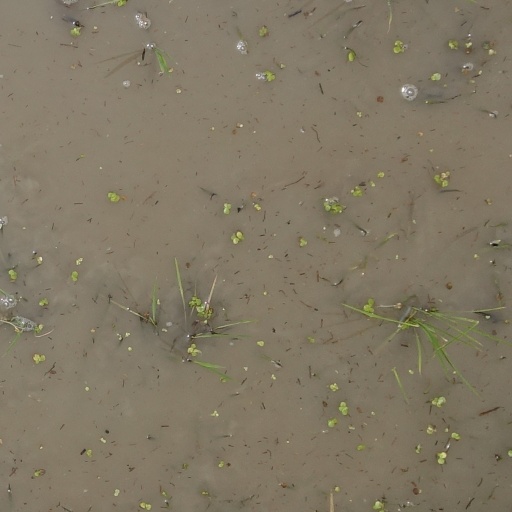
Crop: rice